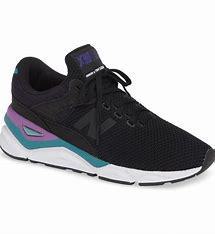
Brand: New
Model: Balance New Balance X 90